Auxiliaries

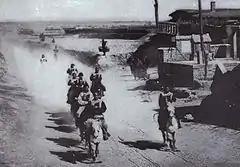
Honghuzi during the Battle of Mukden

During the Russo-Japanese War, Japan made use of Manchurian honghuzi as auxiliaries against Russian forces.